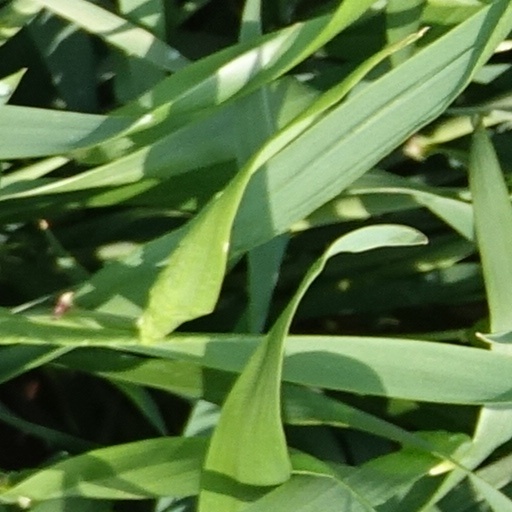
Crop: wheat